Burnett Foundation Aotearoa

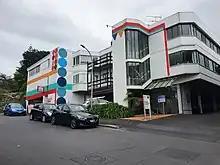
The Burnett Foundation Aotearoa national office in Auckland

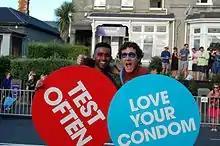
NZ AIDS Foundation 'Love your condom' campaign on Auckland pride parade in 2016

Burnett Foundation Aotearoa (formerly the New Zealand AIDS Foundation (NZAF)) is New Zealand’s national HIV prevention and healthcare organisation. Its funding is derived from grants, donations and the Ministry of Health.